Max and Moritz

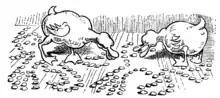
The fate of Max and Moritz (final trick)

Hiding out in the grain storage area of a farmer, Mecke (unnamed in the English version), the boys slit some grain sacks. Carrying away one of the sacks, farmer Mecke immediately notices the problem. He puts the boys in the sack instead, then takes it to the mill. The boys are ground to bits and devoured by the miller's ducks. Later, no one expresses regret.